Welland Canal Bridge 13

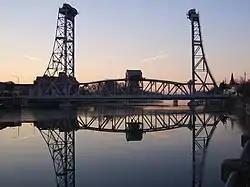

Welland Canal Bridge 13 (or as more commonly known locally, the Welland bridge) is a vertical lift bridge located in the heart of downtown Welland, Ontario. The bridge crosses an abandoned portion of the Welland Canal known as the Welland Recreational Waterway.